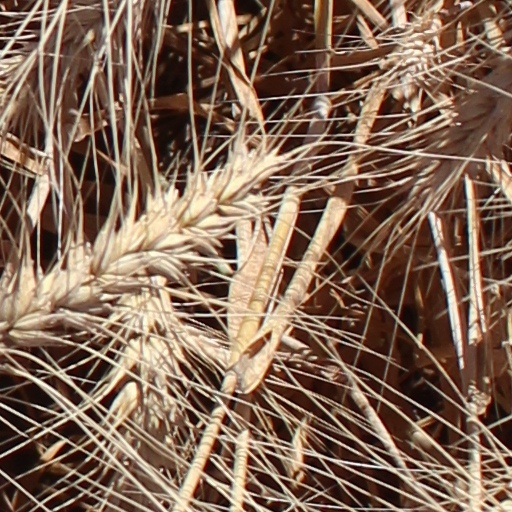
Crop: wheat